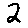
Label: 2